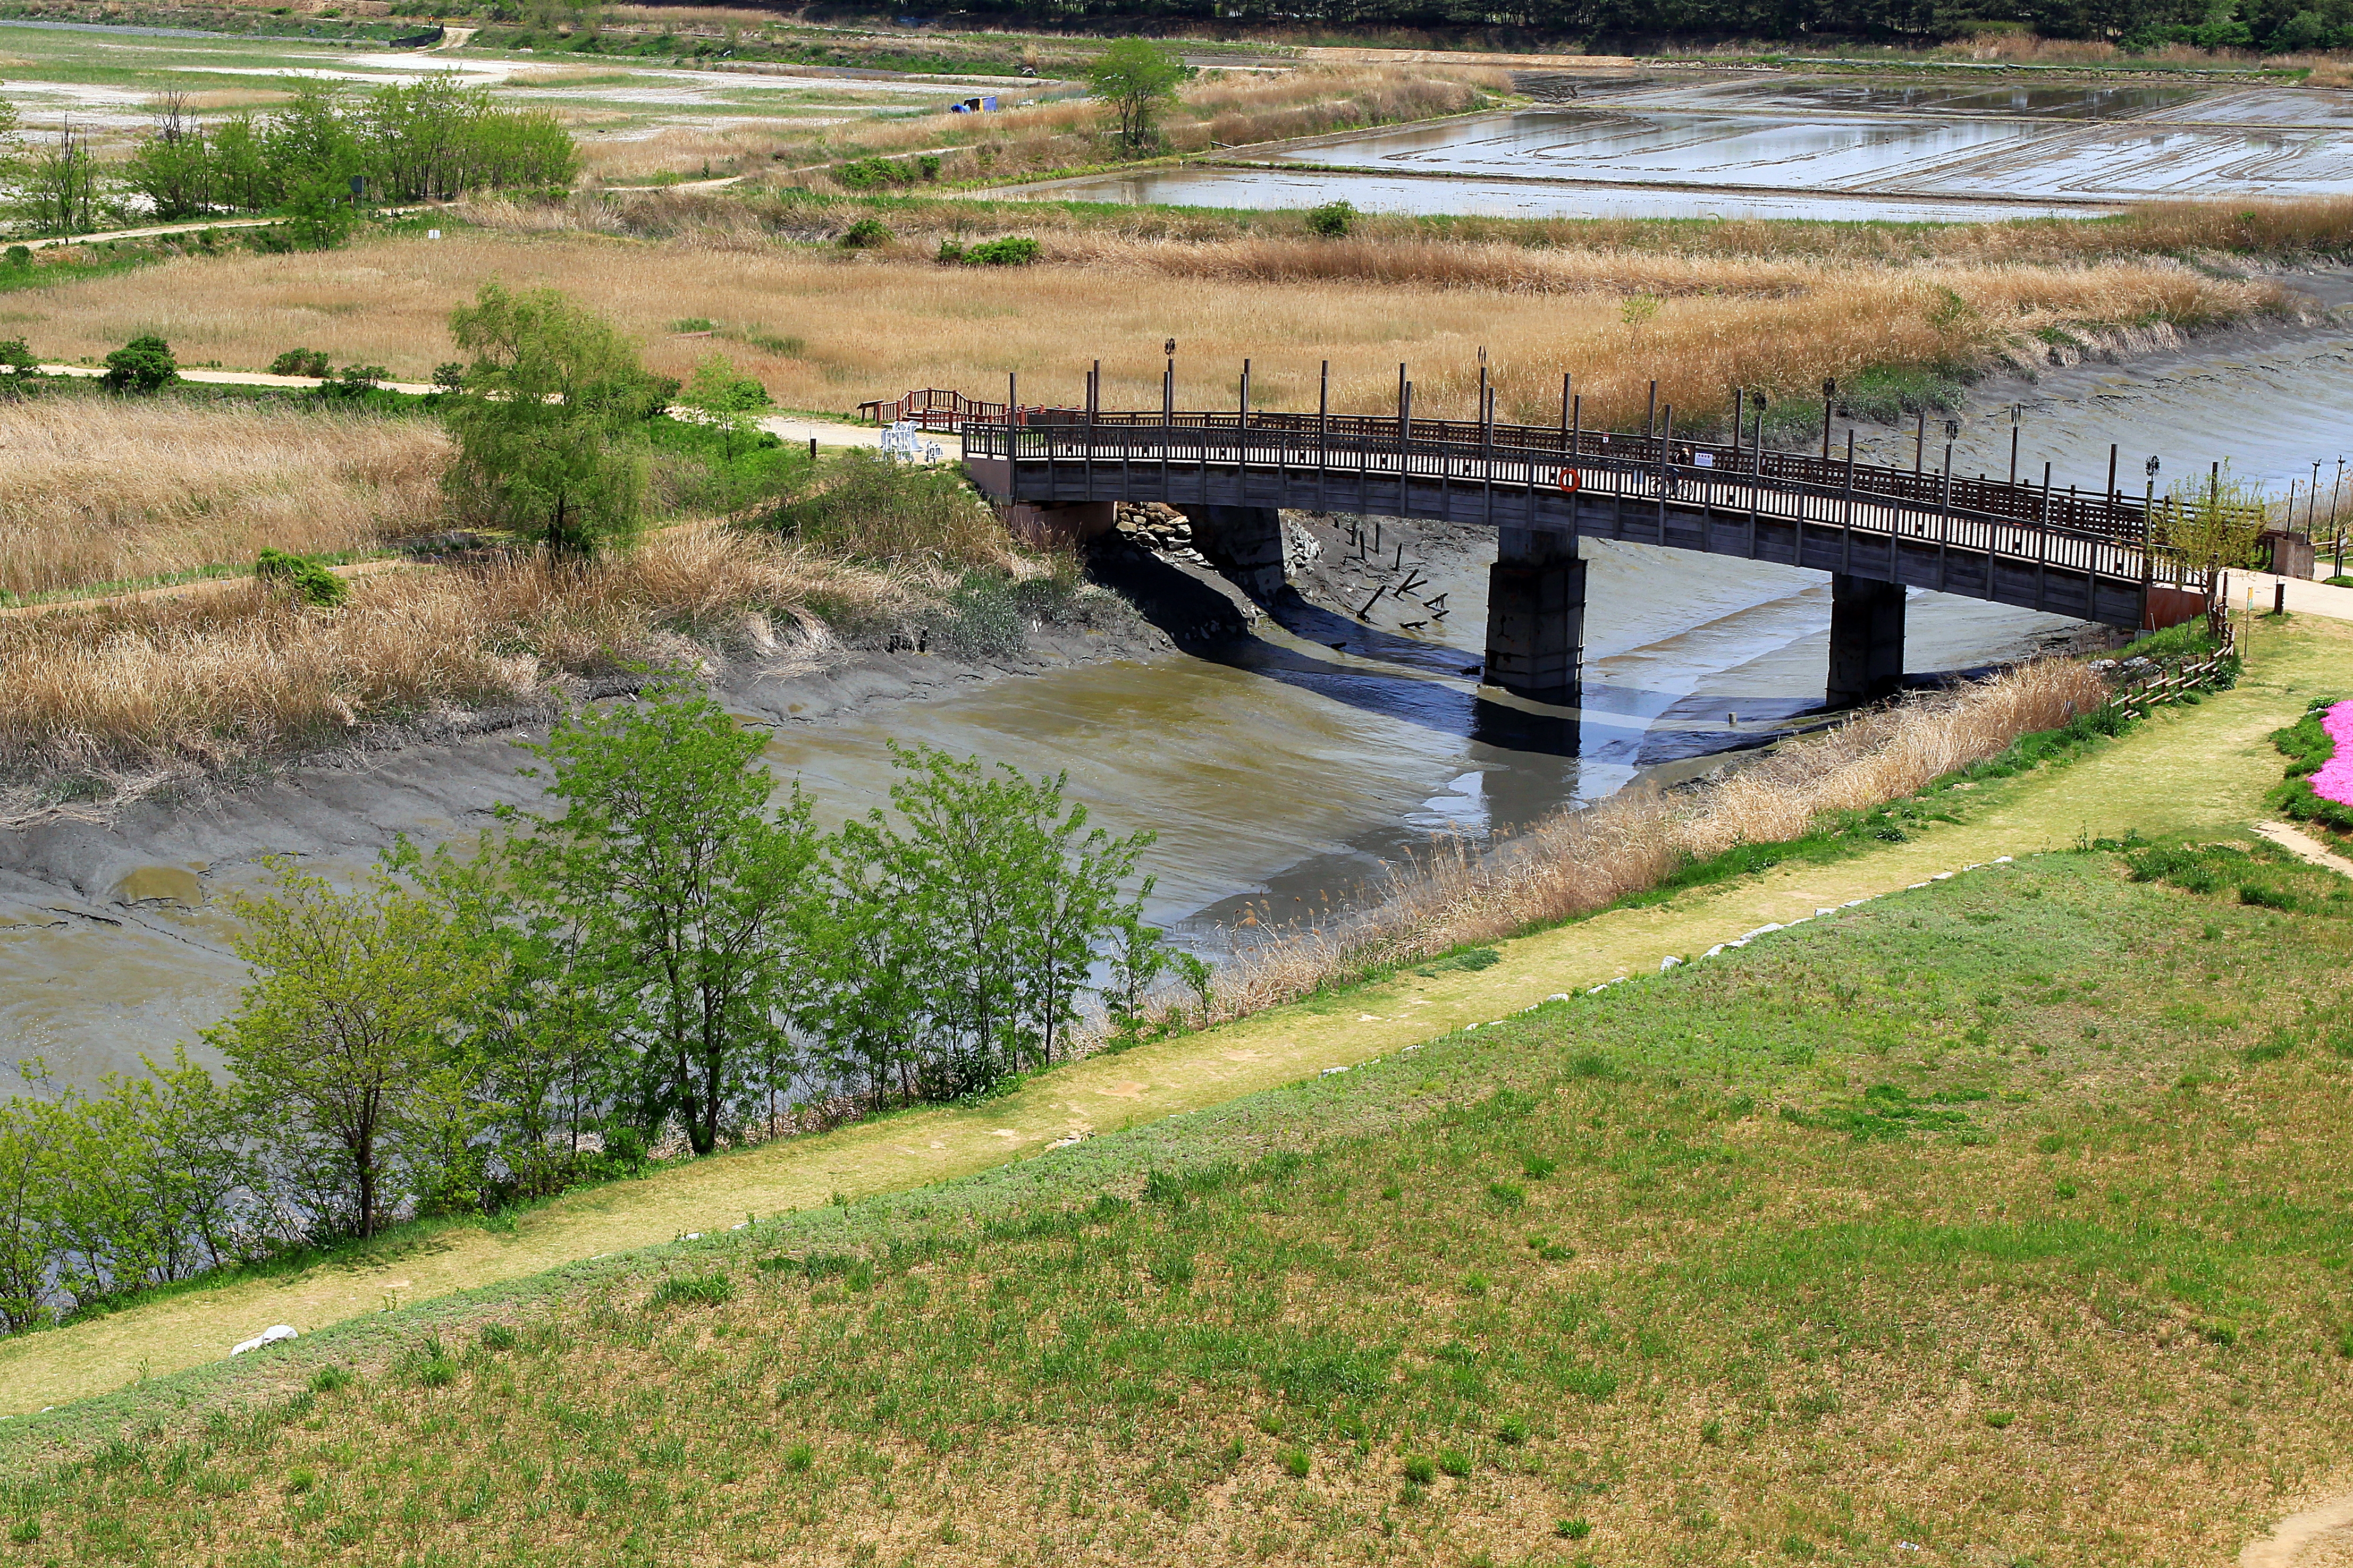
bridge, water resources, water, Humpback bridge, river, watercourse, bank, waterway, rural area, canal, nonbuilding structure, concrete bridge, landscape, reservoir, thoroughfare, box girder bridge, levee, channel, stream, road, Drainage basin, floodplain